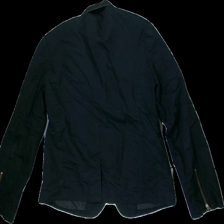
View: back
Type: Jacket
Category: Ladies
Brand: Not in the list
Colors: Black
Material: 100% Cotton
Cut: Regular
Size: M
Price range: 50-100
Recommended usage: Reuse
Description: black jacket